Transport in Denmark

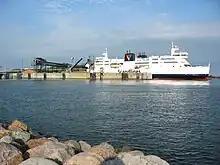
Rødbyhavn ferry terminal on Lolland

Passenger traffic is made up partly of ferry crossings within Denmark, partly of international ferry crossings and partly of cruise ship passengers. Some short ferry routes are being electrified and several more may be eligible, as in Norway.